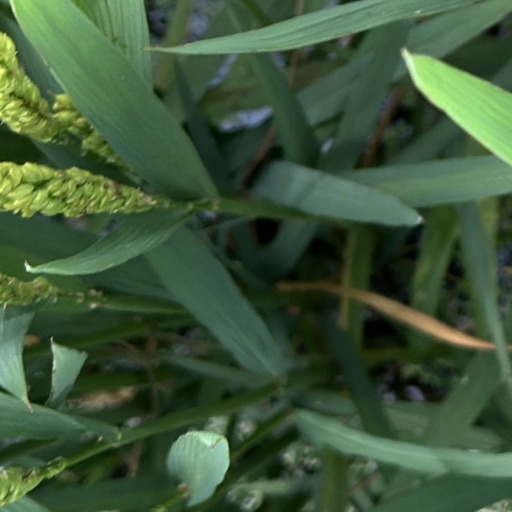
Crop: rice